Kalpathy

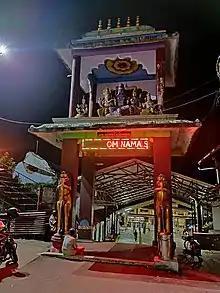
Viswanatha Swamy Temple Entrance

Kalpathy is an agraharam, or traditional village. It is the first heritage village in Kerala. This Tamil migrant brahmin village is more popular as the hub of Carnatic music in Kerala rather than for the legacy and tradition passed down through the generations for the past 600 years.